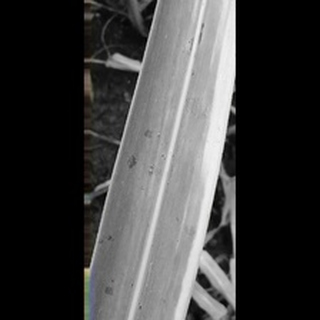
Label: sugarcane_yellow_leaf_disease